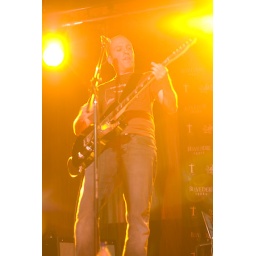
As his guitar conjures a solar flare, Luke zeroes in on the exploding plastic inevitable.